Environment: real
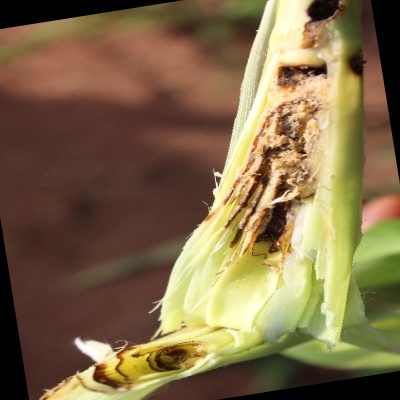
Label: fall_armyworm